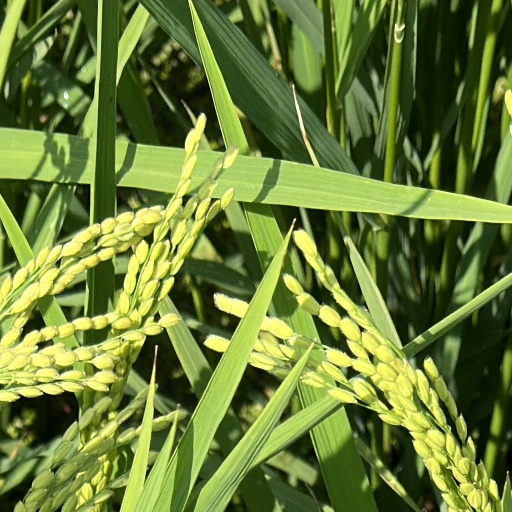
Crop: rice